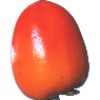
Label: Kaki 1